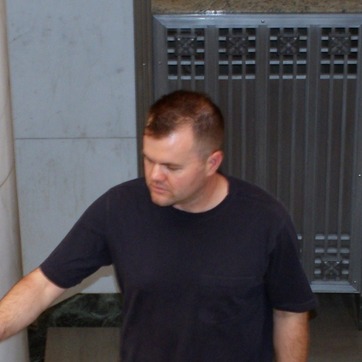
Material: skin